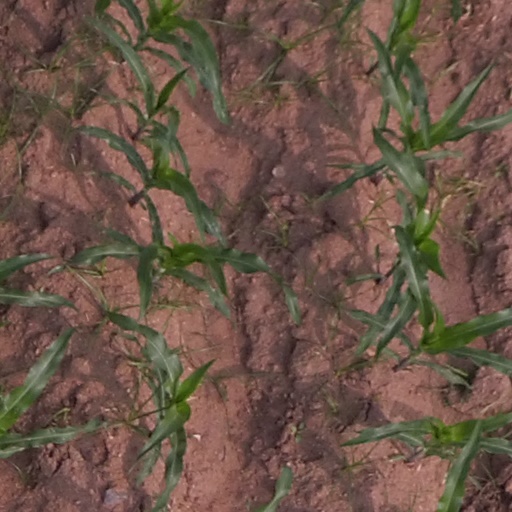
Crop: maize; corn